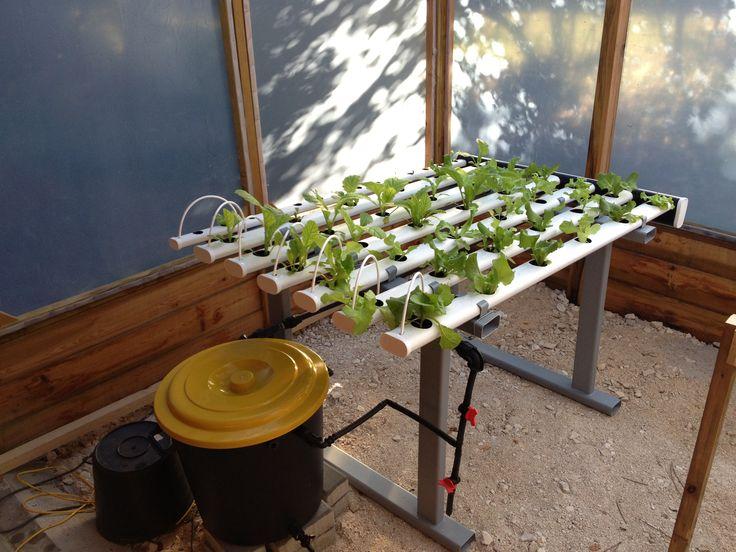
Miche midogo, imepandwa ndani ya mabomba maalumu yaliyoandaliwa kwa ustadi mkubwa, na hivyo kusaidia miche kukua katika mazingira safi na yenye udhibiti mzuri wa maji na virutubisho.